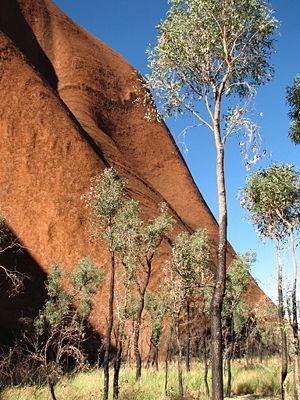
Uluru, aussi connu sous le nom d’Ayers Rock, est un inselberg en grès situé dans le Territoire du Nord, au centre de l'île principale de l'Australie. Il s'élève à 348 mètres au-dessus de la plaine. C'est un lieu sacré pour les peuples aborigènes Pitjantjatjara et Yankunytjatjara, à la base duquel ils pratiquent parfois des rituels et réalisent des peintures rupestres d'une grande importance culturelle. Ceci combiné à ses singularités géologiques et hydrologiques, ainsi qu'aux remarquables teintes qu'il peut prendre, en particulier au coucher du soleil, en a fait un des emblèmes de l'Australie, depuis sa découverte par les Occidentaux en 1873.